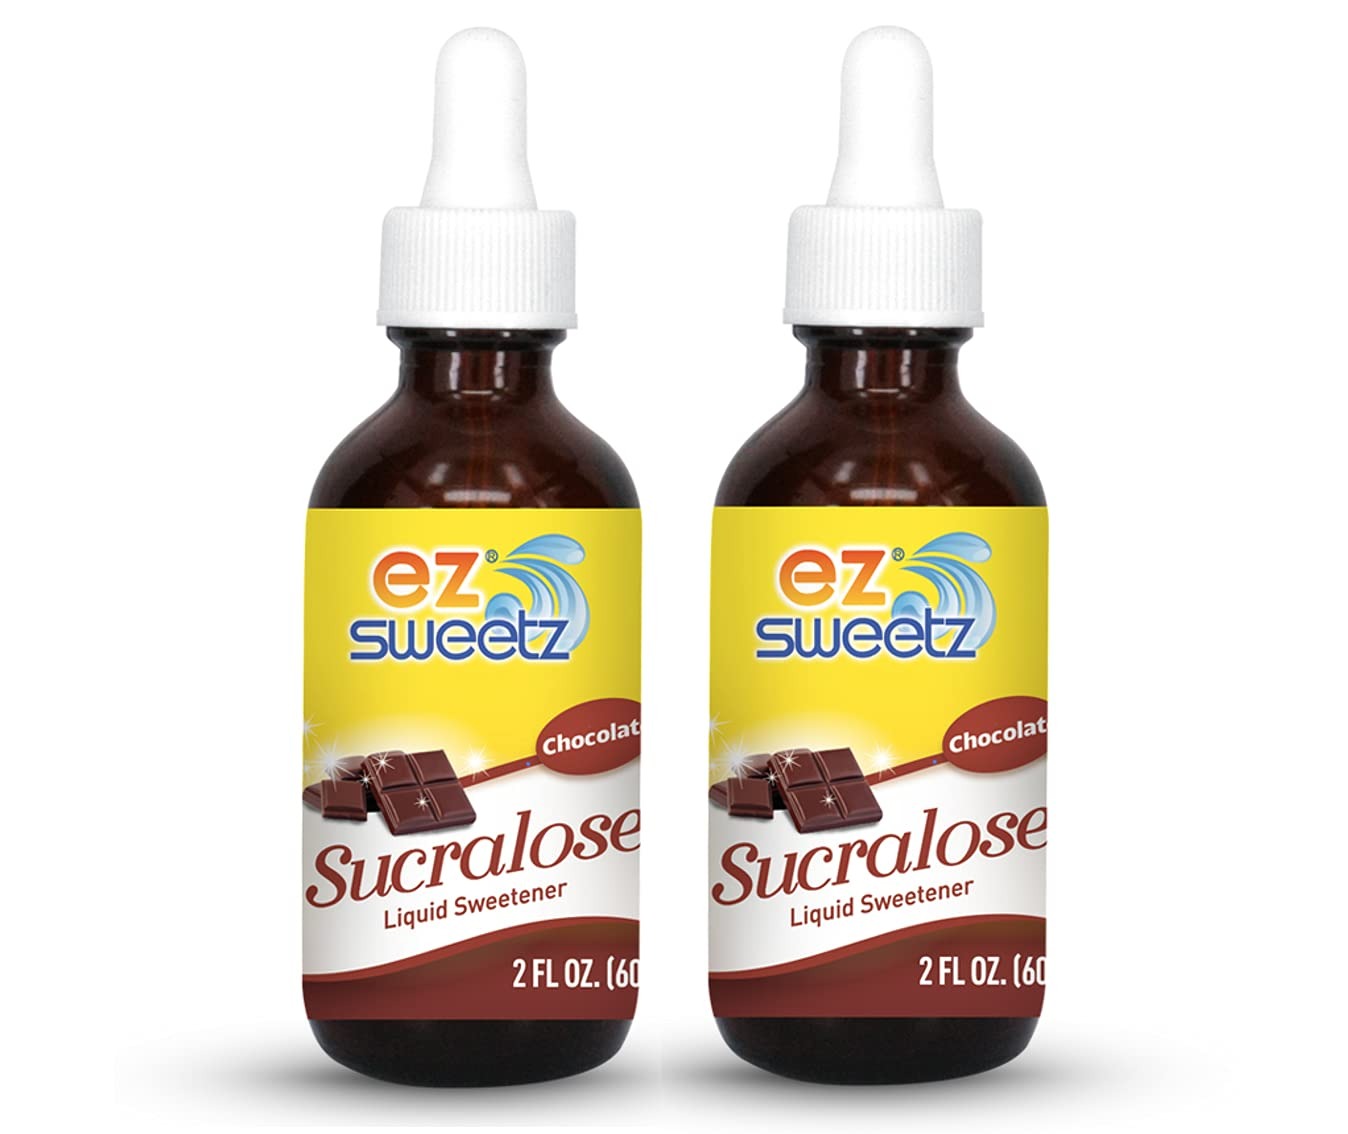
Item Name: EZ-Sweetz Flavored Sucralose Drops | Chocolate Flavor | 2.0 oz. Bottle (800 Servings), 2-Pack
Bullet Point 1: Chocolate flavored sucralose drops 2.0 oz
Bullet Point 2: 1 serving = 2 drops, 1 drop = appx. 1 tsp. of sugar's sweetness. Appx. 800 servings/bottle
Bullet Point 3: Kosher certified, third party lab tested, and fully insured
Bullet Point 4: Proudly made in the USA. Licensed by the New Jersey Department of Health
Bullet Point 5: Manufactured in a FDA registered facility and lab tested. Product shelf life: 24-month
Product Description: EZ-SWEETZ flavored sucralose drops is the perfect sugar substitute for your favorite beverages and more. The unforgettable Chocolate flavor will surely bring you the next level enjoyment. This EZ-Sweetz sucralose drops is kosher certified and tested by third party lab.
Value: 2.0
Unit: Count

Price: 23.98